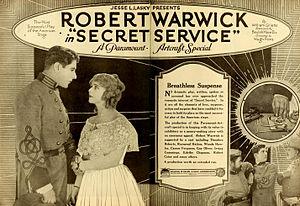
Robert Warwick est un acteur américain, de son vrai nom Robert Taylor Bien, né à Sacramento le 9 octobre 1878, mort à Los Angeles — Quartier Ouest — le 6 juin 1964.